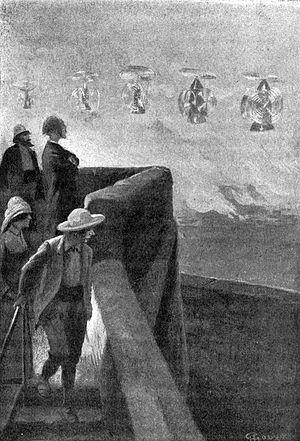
Jules Verne: ""L'Étonnante Aventure de la mission Barsac"", illustration de George Roux. This file was uploaded with Commonist."